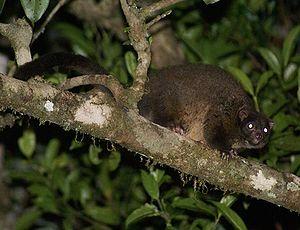
Le phalanger lémurien est un des plus singuliers membre du groupe des possums à queue en anneau australiens. En fait il est beaucoup plus proche du grand planeur que des autres possums.